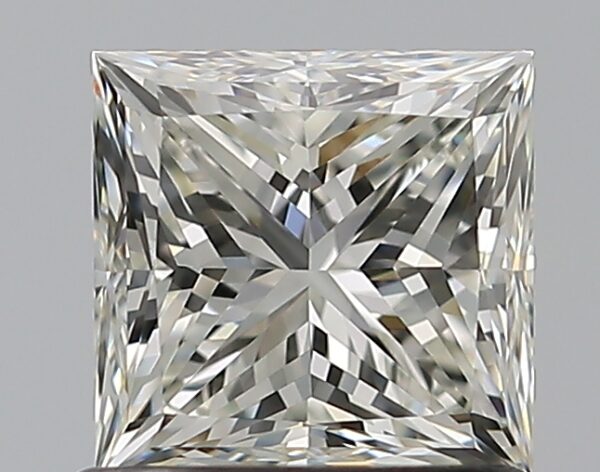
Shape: princess
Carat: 0.97
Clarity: VS1
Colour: J
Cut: VG
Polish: EX
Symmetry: VG
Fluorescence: N
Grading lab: GIA
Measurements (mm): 5.35 x 5.28 x 3.98